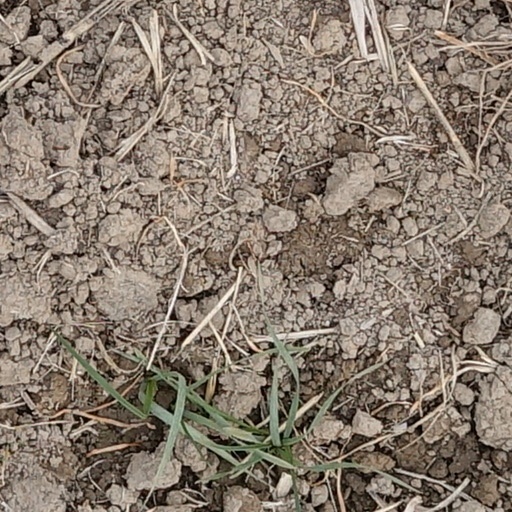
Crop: wheat